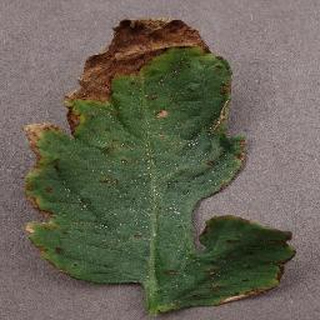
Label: tomato_bacterial_spot